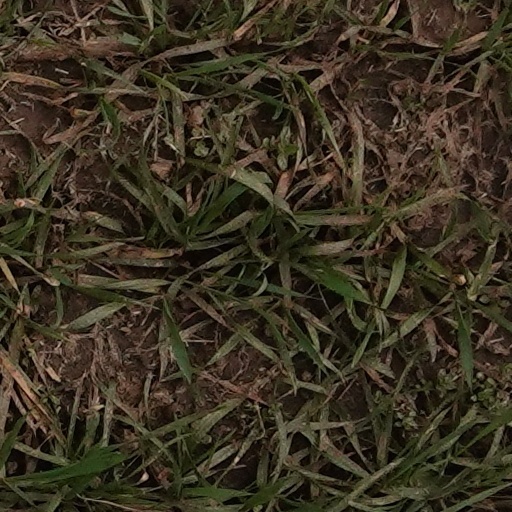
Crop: wheat